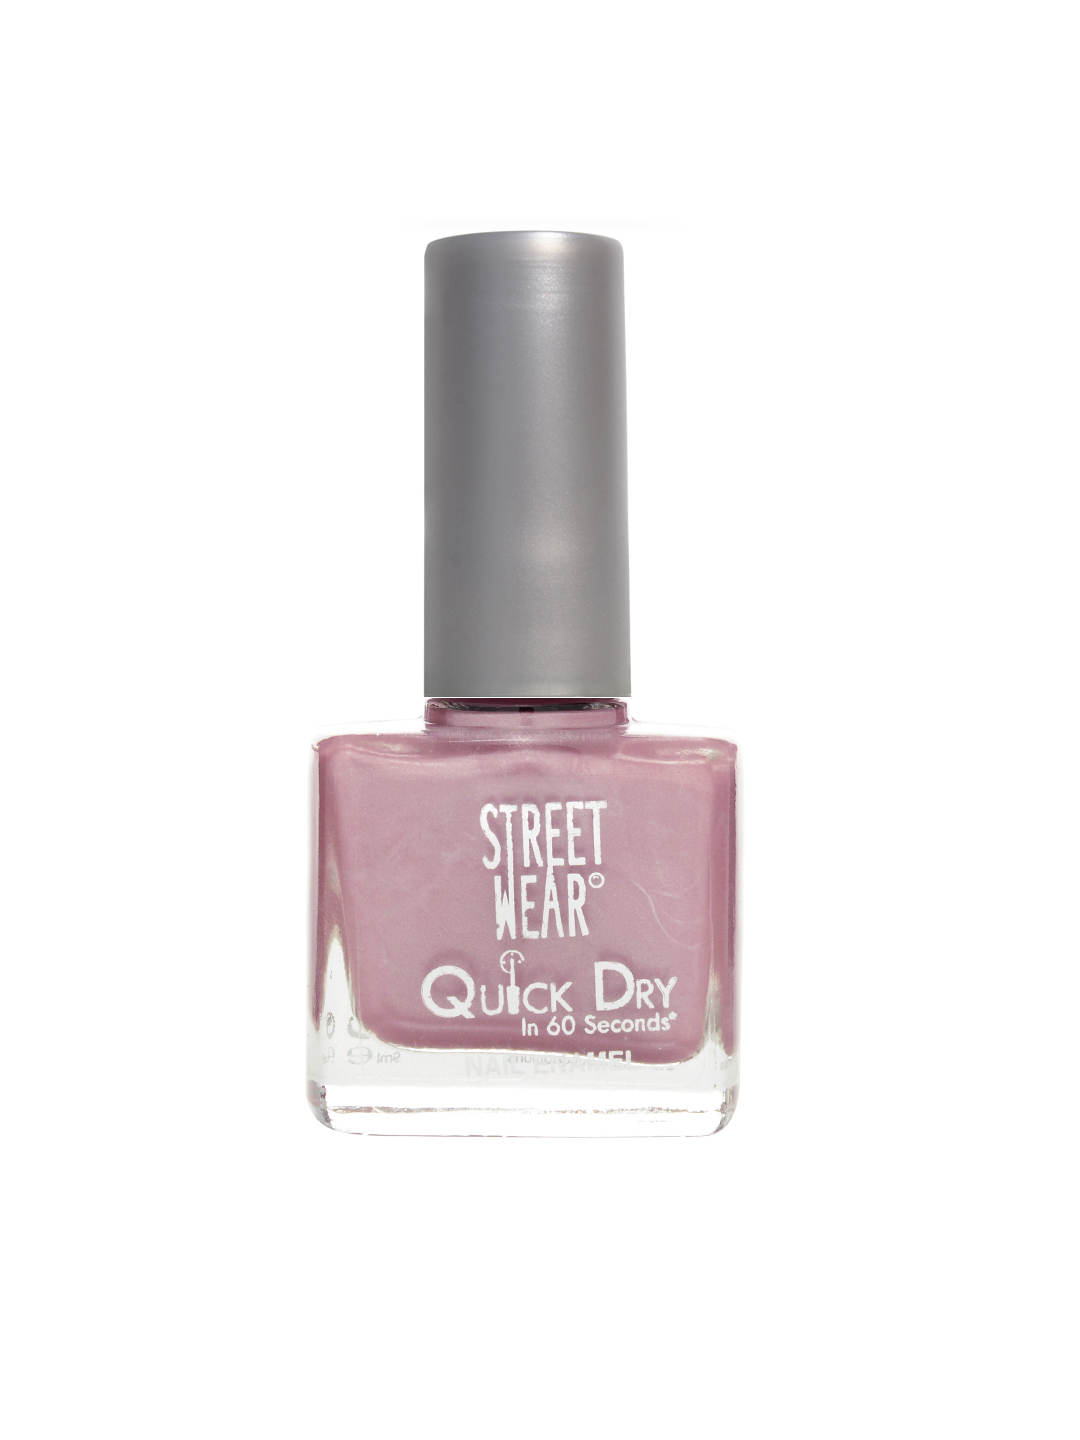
Streetwear Quick Dry Violet Dreams Nail Polish 12
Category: Personal Care / Nails / Nail Polish
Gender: Women
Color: Pink
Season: Spring 2017
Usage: NA